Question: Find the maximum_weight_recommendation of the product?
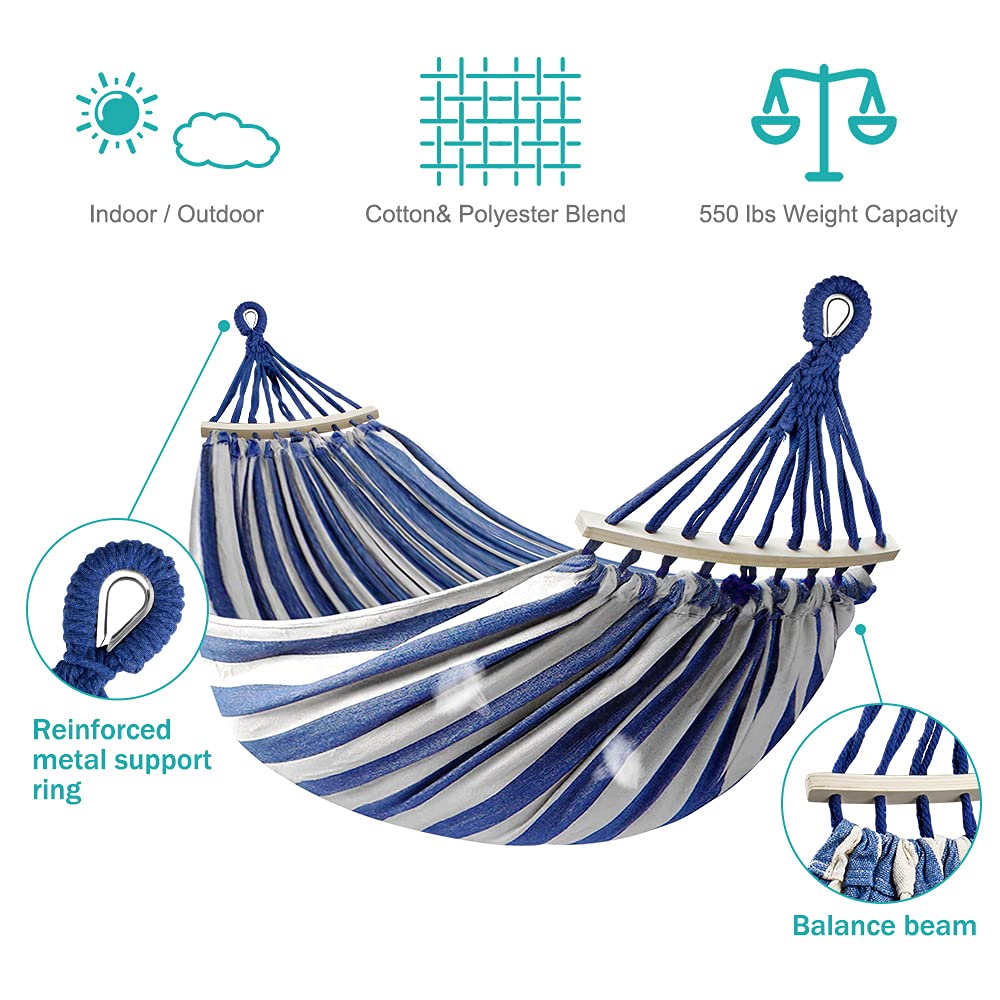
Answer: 550 pound